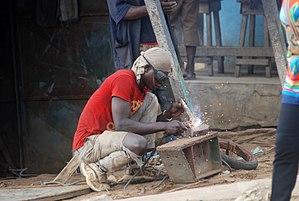
soudeur ivoirien en train de souder un marteau dans la ville d'Abidjan This is an image of ""African people at work"" from Ivory Coast"
Le soudage est un procédé d'assemblage permanent. Il a pour objet d'assurer la continuité de la matière à assembler. Dans le cas des métaux, cette continuité est réalisée à l'échelle de l'édifice atomique. En dehors du cas idéal où les forces inter-atomiques et la diffusion assurent lentement le soudage des pièces métalliques mises entièrement en contact suivant des surfaces parfaitement compatibles et exemptes de toute pollution, il est nécessaire de faire intervenir une énergie d'activation pour réaliser rapidement la continuité recherchée.